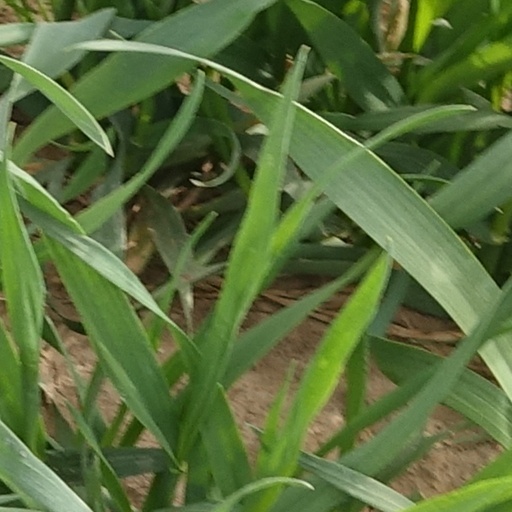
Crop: wheat